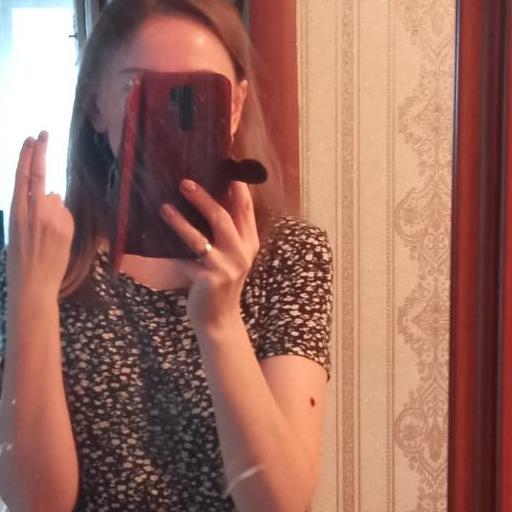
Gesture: no_gesture